Maximilian Wagener

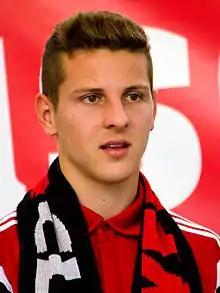
Wagener with Leverkusen in 2014

Maximilian Wagener (born 3 January 1995) is a German footballer who plays as a winger for Oberliga Niederrhein club VfB Hilden.